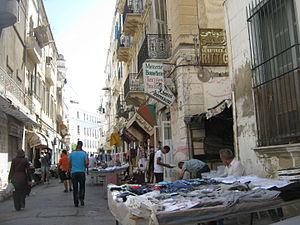
Rue des tanneurs
Le souk Edabaghine ou souk des Tanneurs est l'un des souks de la médina de Tunis. Il est appelé Edabaghine, terme arabe désignant les tanneurs parce qu'il était spécialisé dans le tannage du cuir.
L'économie de la Tunisie est inscrite dans un processus de réformes économiques et de libéralisation à partir de 1986 après trois décennies de dirigisme et de participations de l'État à l'économie. Avec, à partir du 1ᵉʳ janvier 2008, l'ouverture à la concurrence mondiale par l'entrée en vigueur de l'accord de libre-échange conclu avec l'Union européenne en 1995, l'économie tunisienne fait face à des défis de mise à niveau de pans entiers de son économie tout en bénéficiant d'une croissance économique annuelle soutenue de l'ordre de 5 % par an depuis une dizaine d'années.